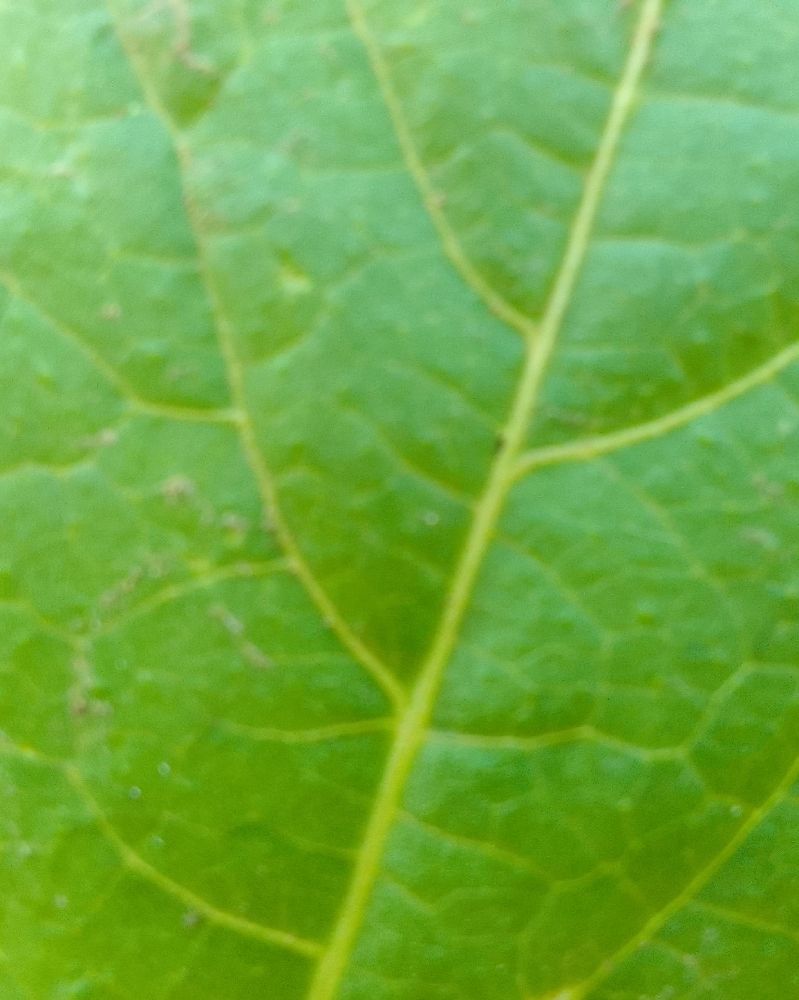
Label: healthy